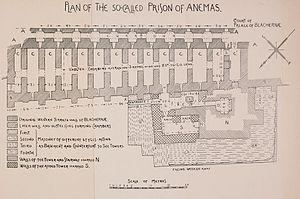
La prison dite d'Anemas est un imposant édifice byzantin faisant partie des murs de la cité de Constantinople. Son nom fait référence à Michel Anemas, général byzantin qui se souleva sans succès contre l'empereur Alexis Ier Comnène et qui fut la première personne emprisonnée dans ce bâtiment. Dans les derniers siècles de l’empire, quatre empereurs y seront emprisonnés : Andronic Comnène, Andronic IV Paléologue, Jean V Paléologue et le futur empereur Manuel II.